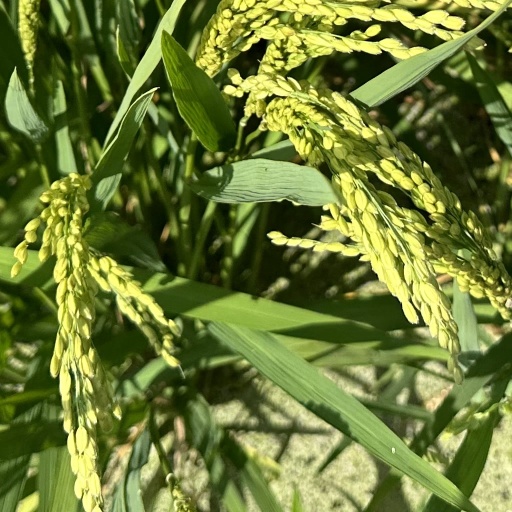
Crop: rice